Matt Carpenter

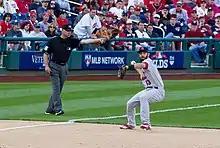
Carpenter throwing from third base during Game 3 of the 2012 NLDS against the Washington Nationals

Carpenter made his major league debut on June 4, 2011, starting at third base and batting seventh. During his brief stint in the majors that year, he played seven games, collecting one double, a .067 batting average and four walks. The Cardinals qualified for the postseason by clinching the wild card, but left him off the postseason roster. St. Louis became the World Series champions when they defeated the Texas Rangers. The Cardinals awarded Carpenter a championship ring for his contributions throughout the year.